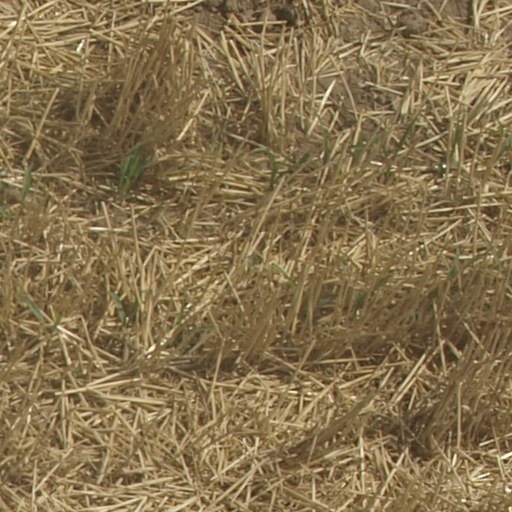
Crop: maize; corn